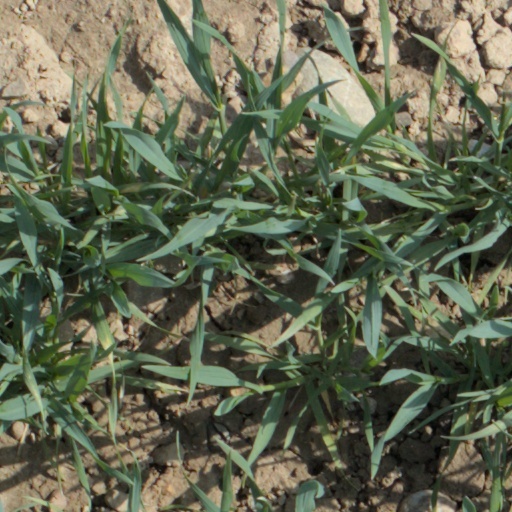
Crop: wheat